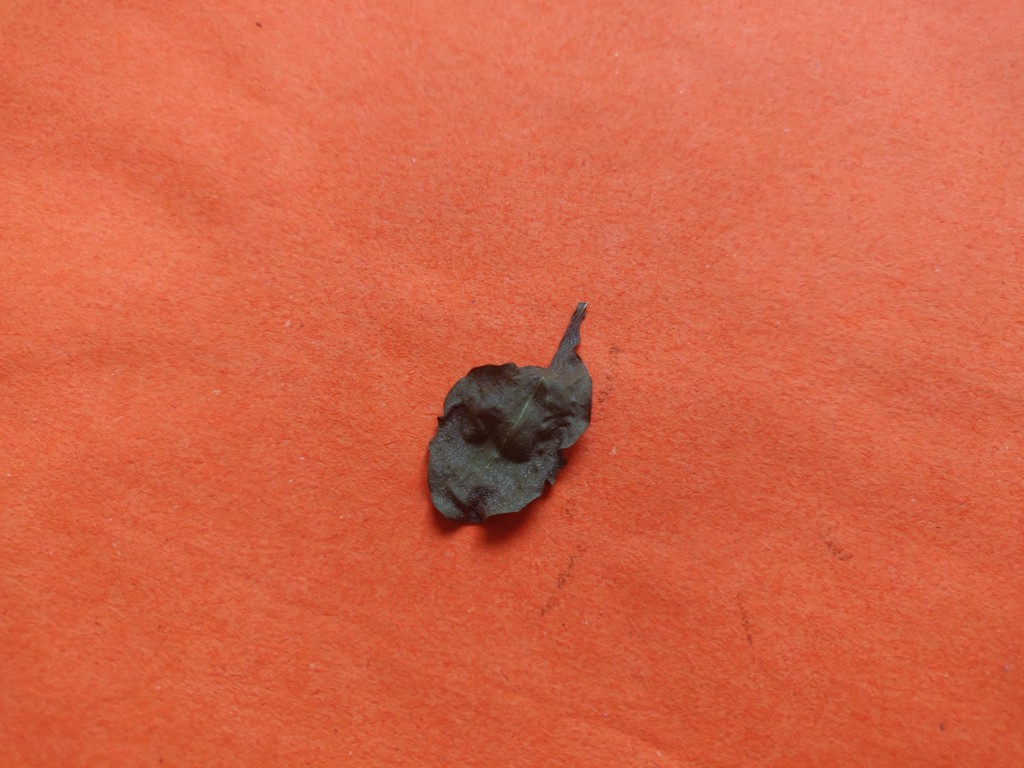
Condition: Dried
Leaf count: single
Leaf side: unknown